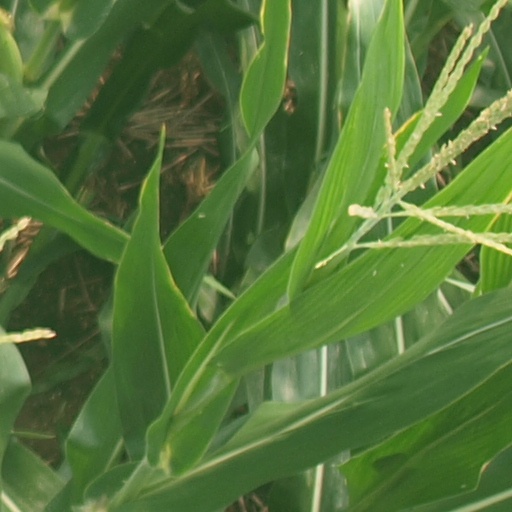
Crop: maize; corn